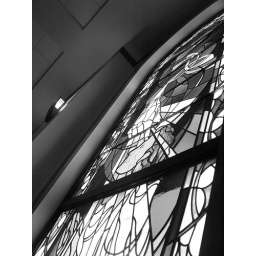
the light, in black and white